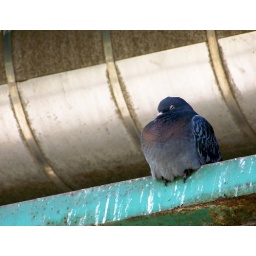
Pigeon sleeping under the Walterdale bridge